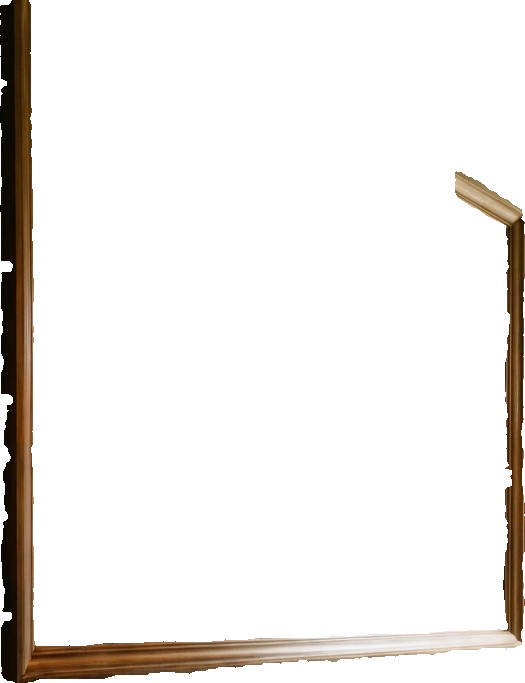
Surface category: moulding